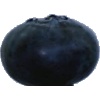
Label: Blueberry 1